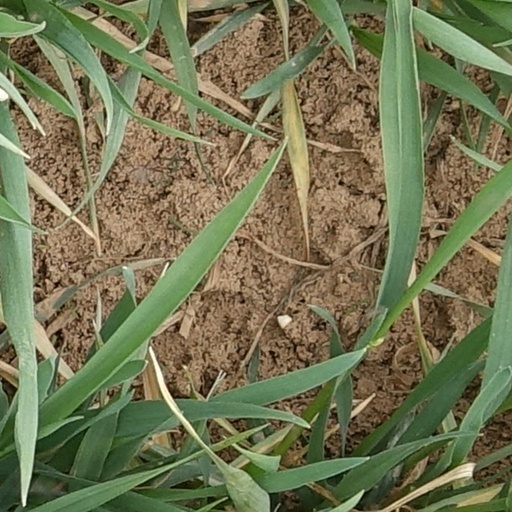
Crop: wheat